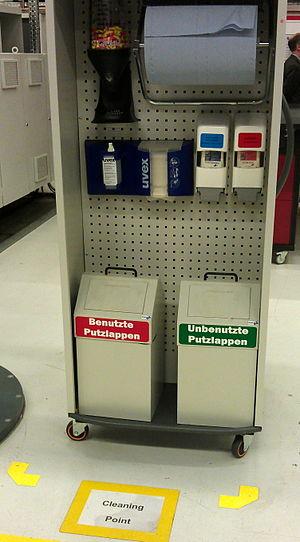
La méthode des 5 « S » est une technique de gestion japonaise visant à l'amélioration continue des tâches effectuées dans les entreprises. Élaborée dans le cadre du système de production de Toyota, elle tire son appellation de la première lettre de chacune de cinq opérations constituant autant de mots d'ordre ou principes simples :